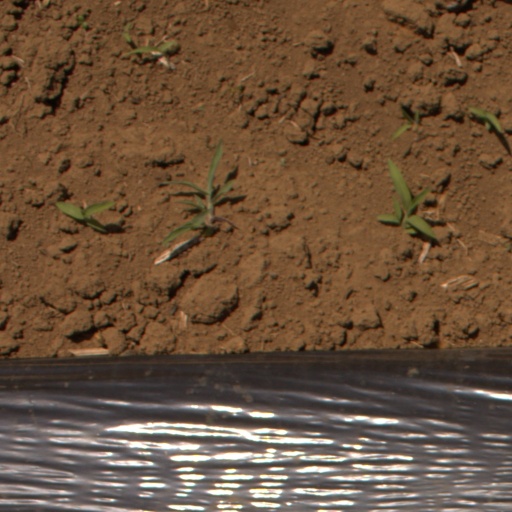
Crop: Jerusalem artichoke